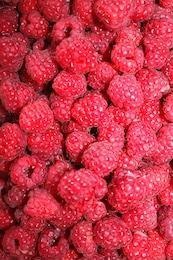
Label: raspberry